Bilbie family

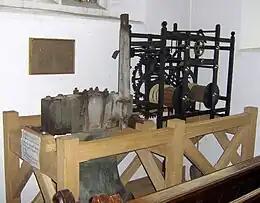
Bilbie bell kept in St Andrew's Church, Chew Stoke in Somerset as a memorial to the family

The Bilbie family were bell founders and clockmakers based initially in Chew Stoke, Somerset and later at Cullompton, Devon in south-west England from the late 17th century to the early 19th century.